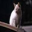
Label: cat